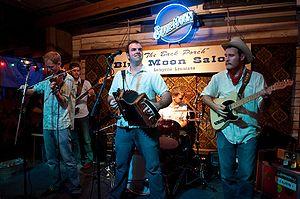
Le Pine Leaf Boys est un groupe cajun et créole de Louisiane du Sud. Le groupe est composé de Wilson Savoy, Courtney Granger, Drew Simon, Jon Bertrand, et Thomas David.
Ceci est une liste de musiciens qui exécutent ou ont exécuté la musique cadienne. Les musiciens ne sont pas nécessairement des Cadiens, ni nécessairement de la Louisiane.